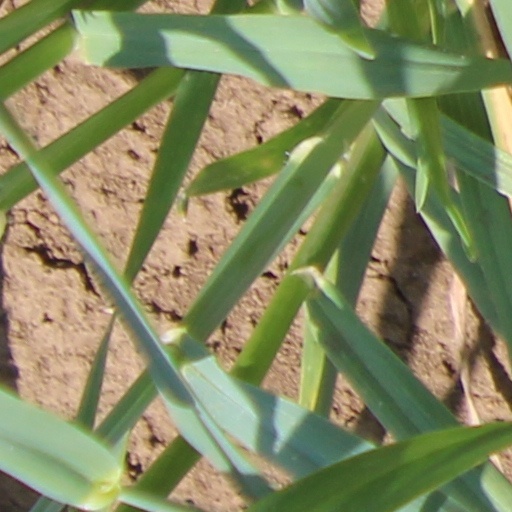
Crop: wheat